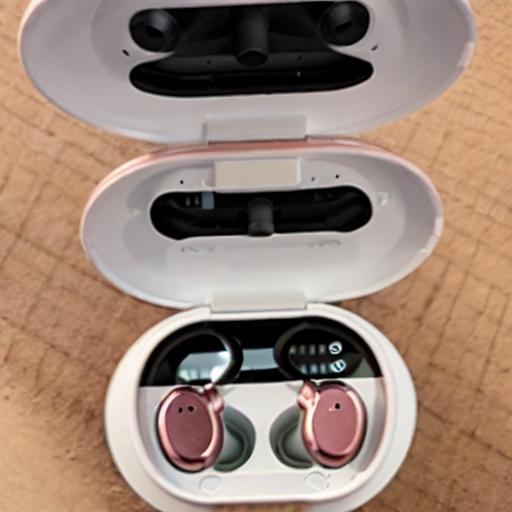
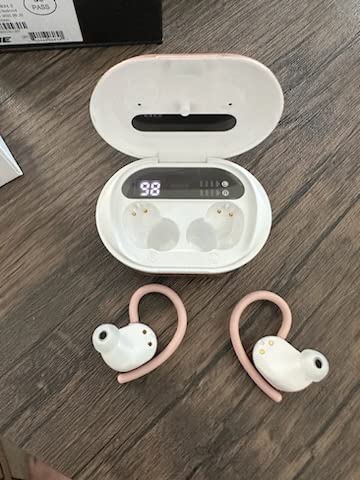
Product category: earbuds
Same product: no